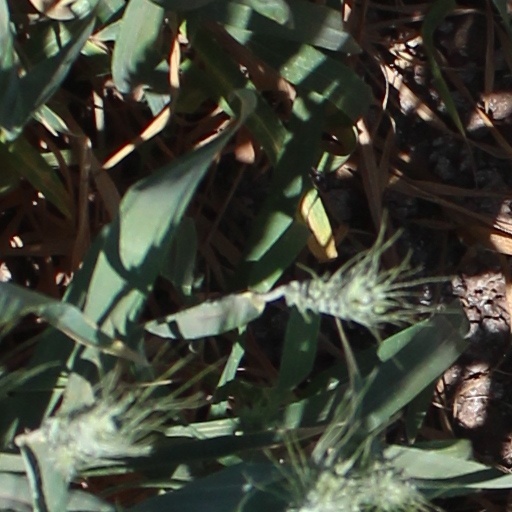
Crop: wheat